St. Lawrence Seaway

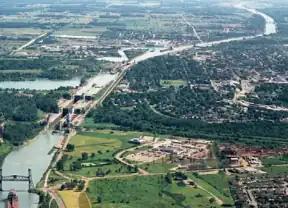
Locks 4, 5, 6, & 7 on the Welland Canal

The size of vessels that can traverse the seaway is limited by the size of the locks. Those on the St. Lawrence and the Welland Canal are long, wide, and deep. The maximum allowed vessel size is slightly smaller: long, wide, and deep. After the opening of the seaway, many vessels designed for use on the Great Lakes were built to the maximum size permissible by the locks, known informally as Seawaymax or Seaway-Max. Large vessels of the lake freighter fleet are built on the lakes and cannot travel downstream beyond the Welland Canal. On the remaining Great Lakes, these ships are constrained only by the largest lock on the Great Lakes Waterway, the Poe Lock at the Soo Locks (at Sault Ste. Marie), which is long, wide, and deep.